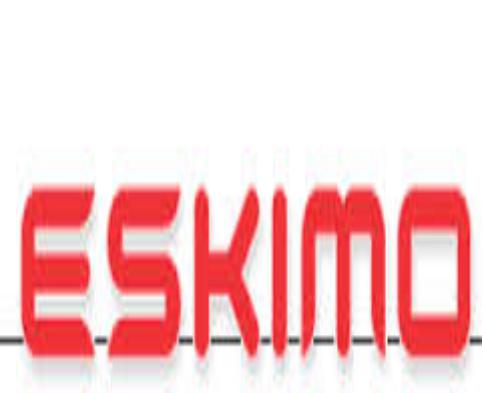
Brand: Eskimo
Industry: Necessities